Bolesław II the Bold

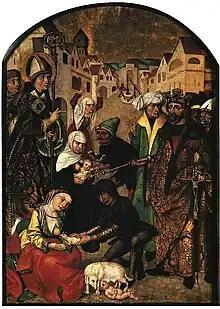
Bolesław II (on the right) punishing the wives of his knights and nobles for their alleged adultery, 1504, National Museum of Kraków

In Hungary, Bolesław II pursued the policy of cooperation with the anti-Imperial faction, which allowed him to gain political independence from the Empire but put him in conflict with the Duchy of Bohemia, an Imperial ally. Moreover, he escalated the conflict with the Přemyslid duke Vratislaus II by refusing to pay the annual homage for Silesia and spurring the Bohemian nobility to revolt. In 1063, Bolesław II unsuccessfully besieged the then-Moravian town of Hradec nad Moravicí and was forced to retreat. In the end, relations with Vratislaus II were settled to a certain extent when the latter married Princess Świętosława, Bolesław II's sister.